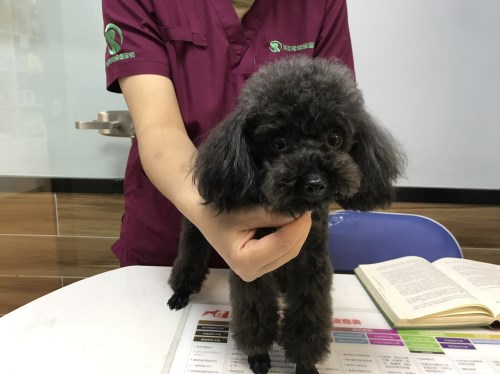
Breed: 7449-n000128-teddy